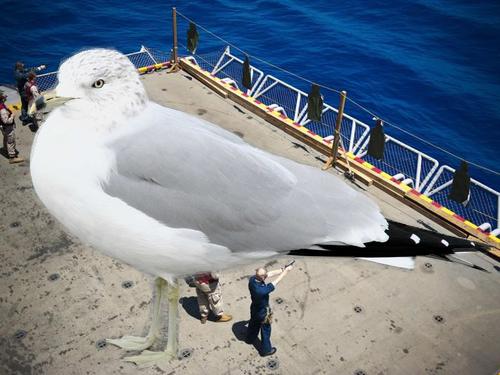
Bird species: Ring_billed_Gull
Bird type: waterbird
Background: water